Catholic theology

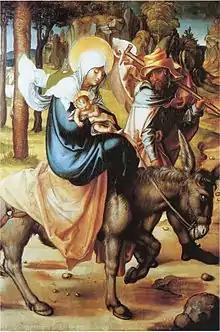
The Holy Family, Mary, Saint Joseph and the Infant Jesus

Catholics believe that the church (community of Christians) exists both on earth and in heaven simultaneously, and thus the Virgin Mary and the Saints are alive and part of the living church. Prayers and devotions to Mary and the saints are common practices in Catholic life. These devotions are not worship, since only God is worshiped. The church teaches the Saints